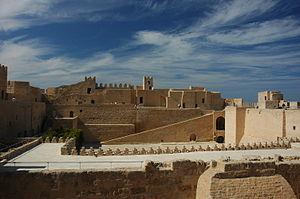
Deux Heures moins le quart avant Jésus-Christ est un film franco-tunisien réalisé par Jean Yanne, sorti en 1982. Le film raconte l'histoire de Ben-Hur Marcel, garagiste dans une colonie de l'Empire romain, se retrouvant malgré lui impliqué dans un faux complot contre César.